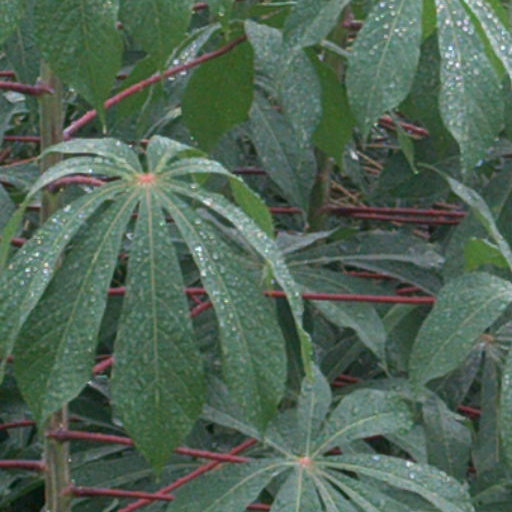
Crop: cassava